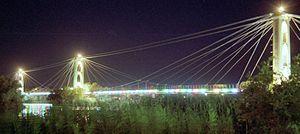
Le patrimoine syrien durant la guerre civile syrienne et depuis l'année 2011, a fait l'objet par ses protagonistes, d'importantes et étendues destructions par tirs et bombardements, et aussi par occupations illégales et pillages des sites.